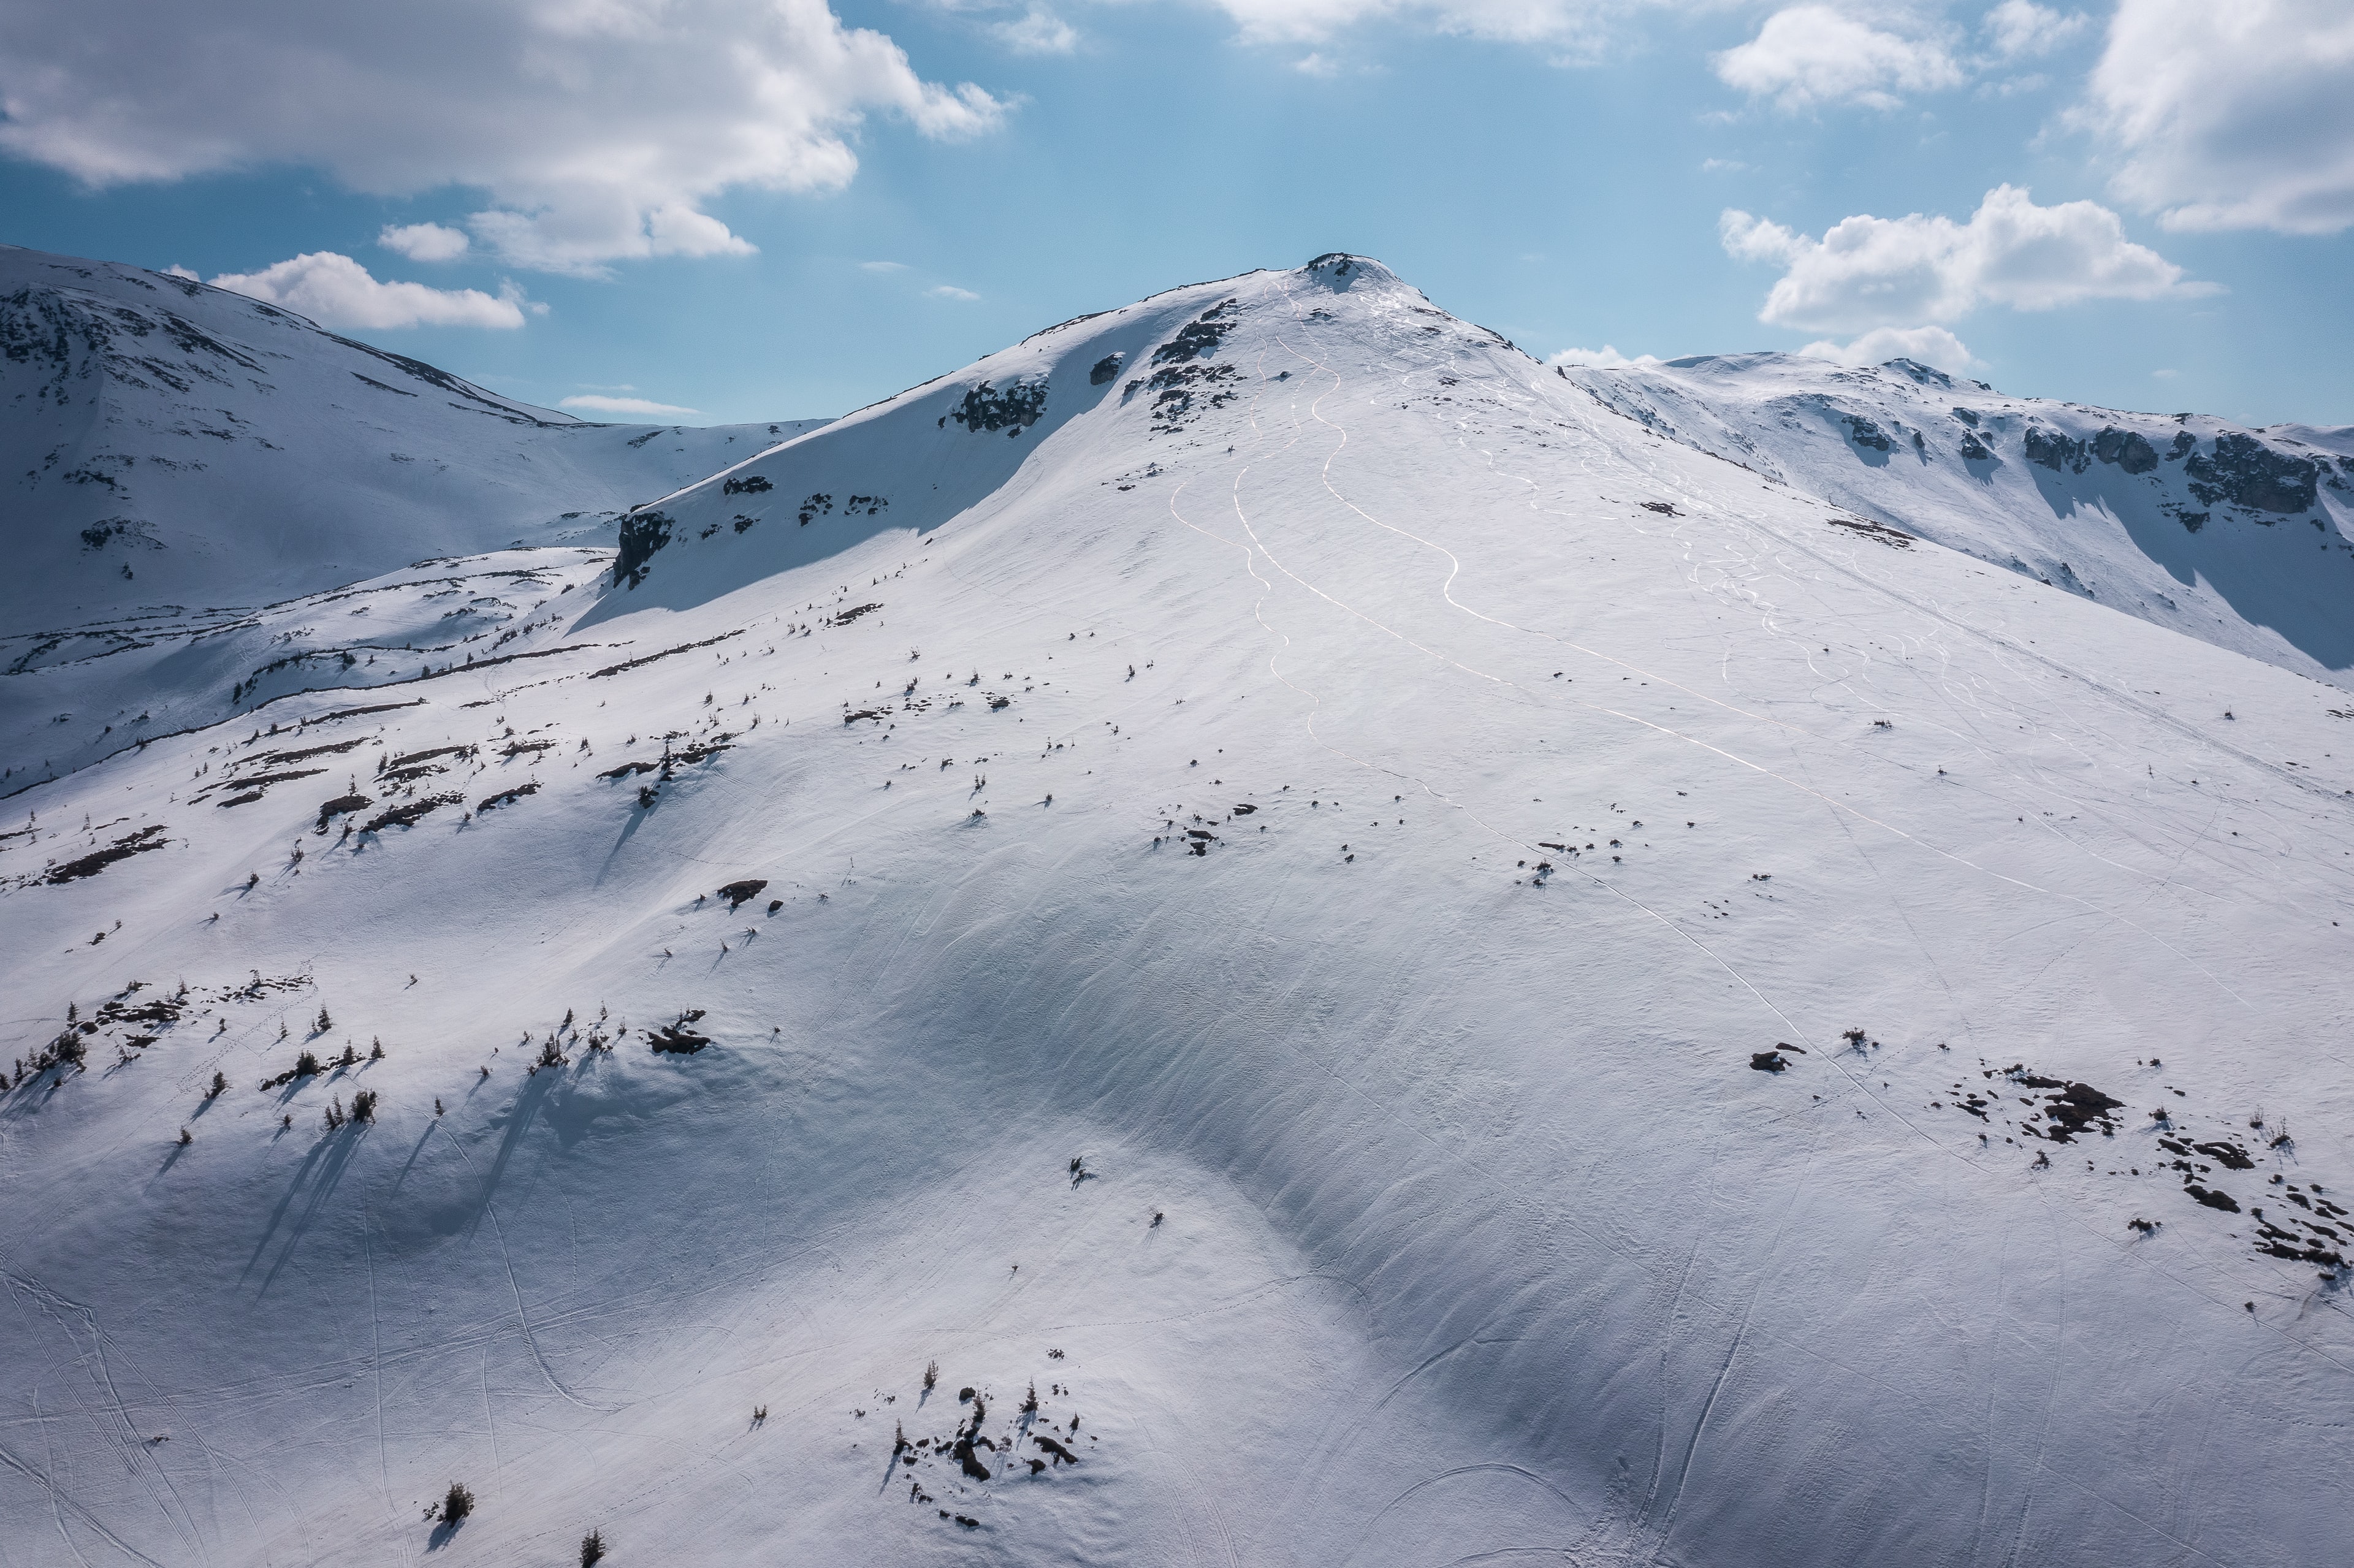
cloud, sky, mountain, snow, atmosphere, azure, slope, highland, atmospheric phenomenon, ice cap, glacial landform, terrain, landscape, mountainous landforms, geological phenomenon, freezing, hill, natural landscape, mountain range, winter, massif, hill station, cumulus, fell, plateau, ridge, wilderness, tree, meteorological phenomenon, ar te, summit, nunatak, glacier, recreation, horizon, piste, evening, tundra, alps, arctic